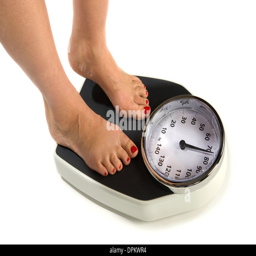
a woman is standing on a weight scale